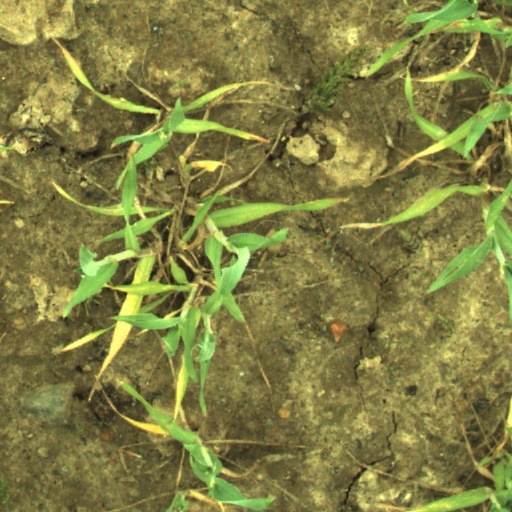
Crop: wheat